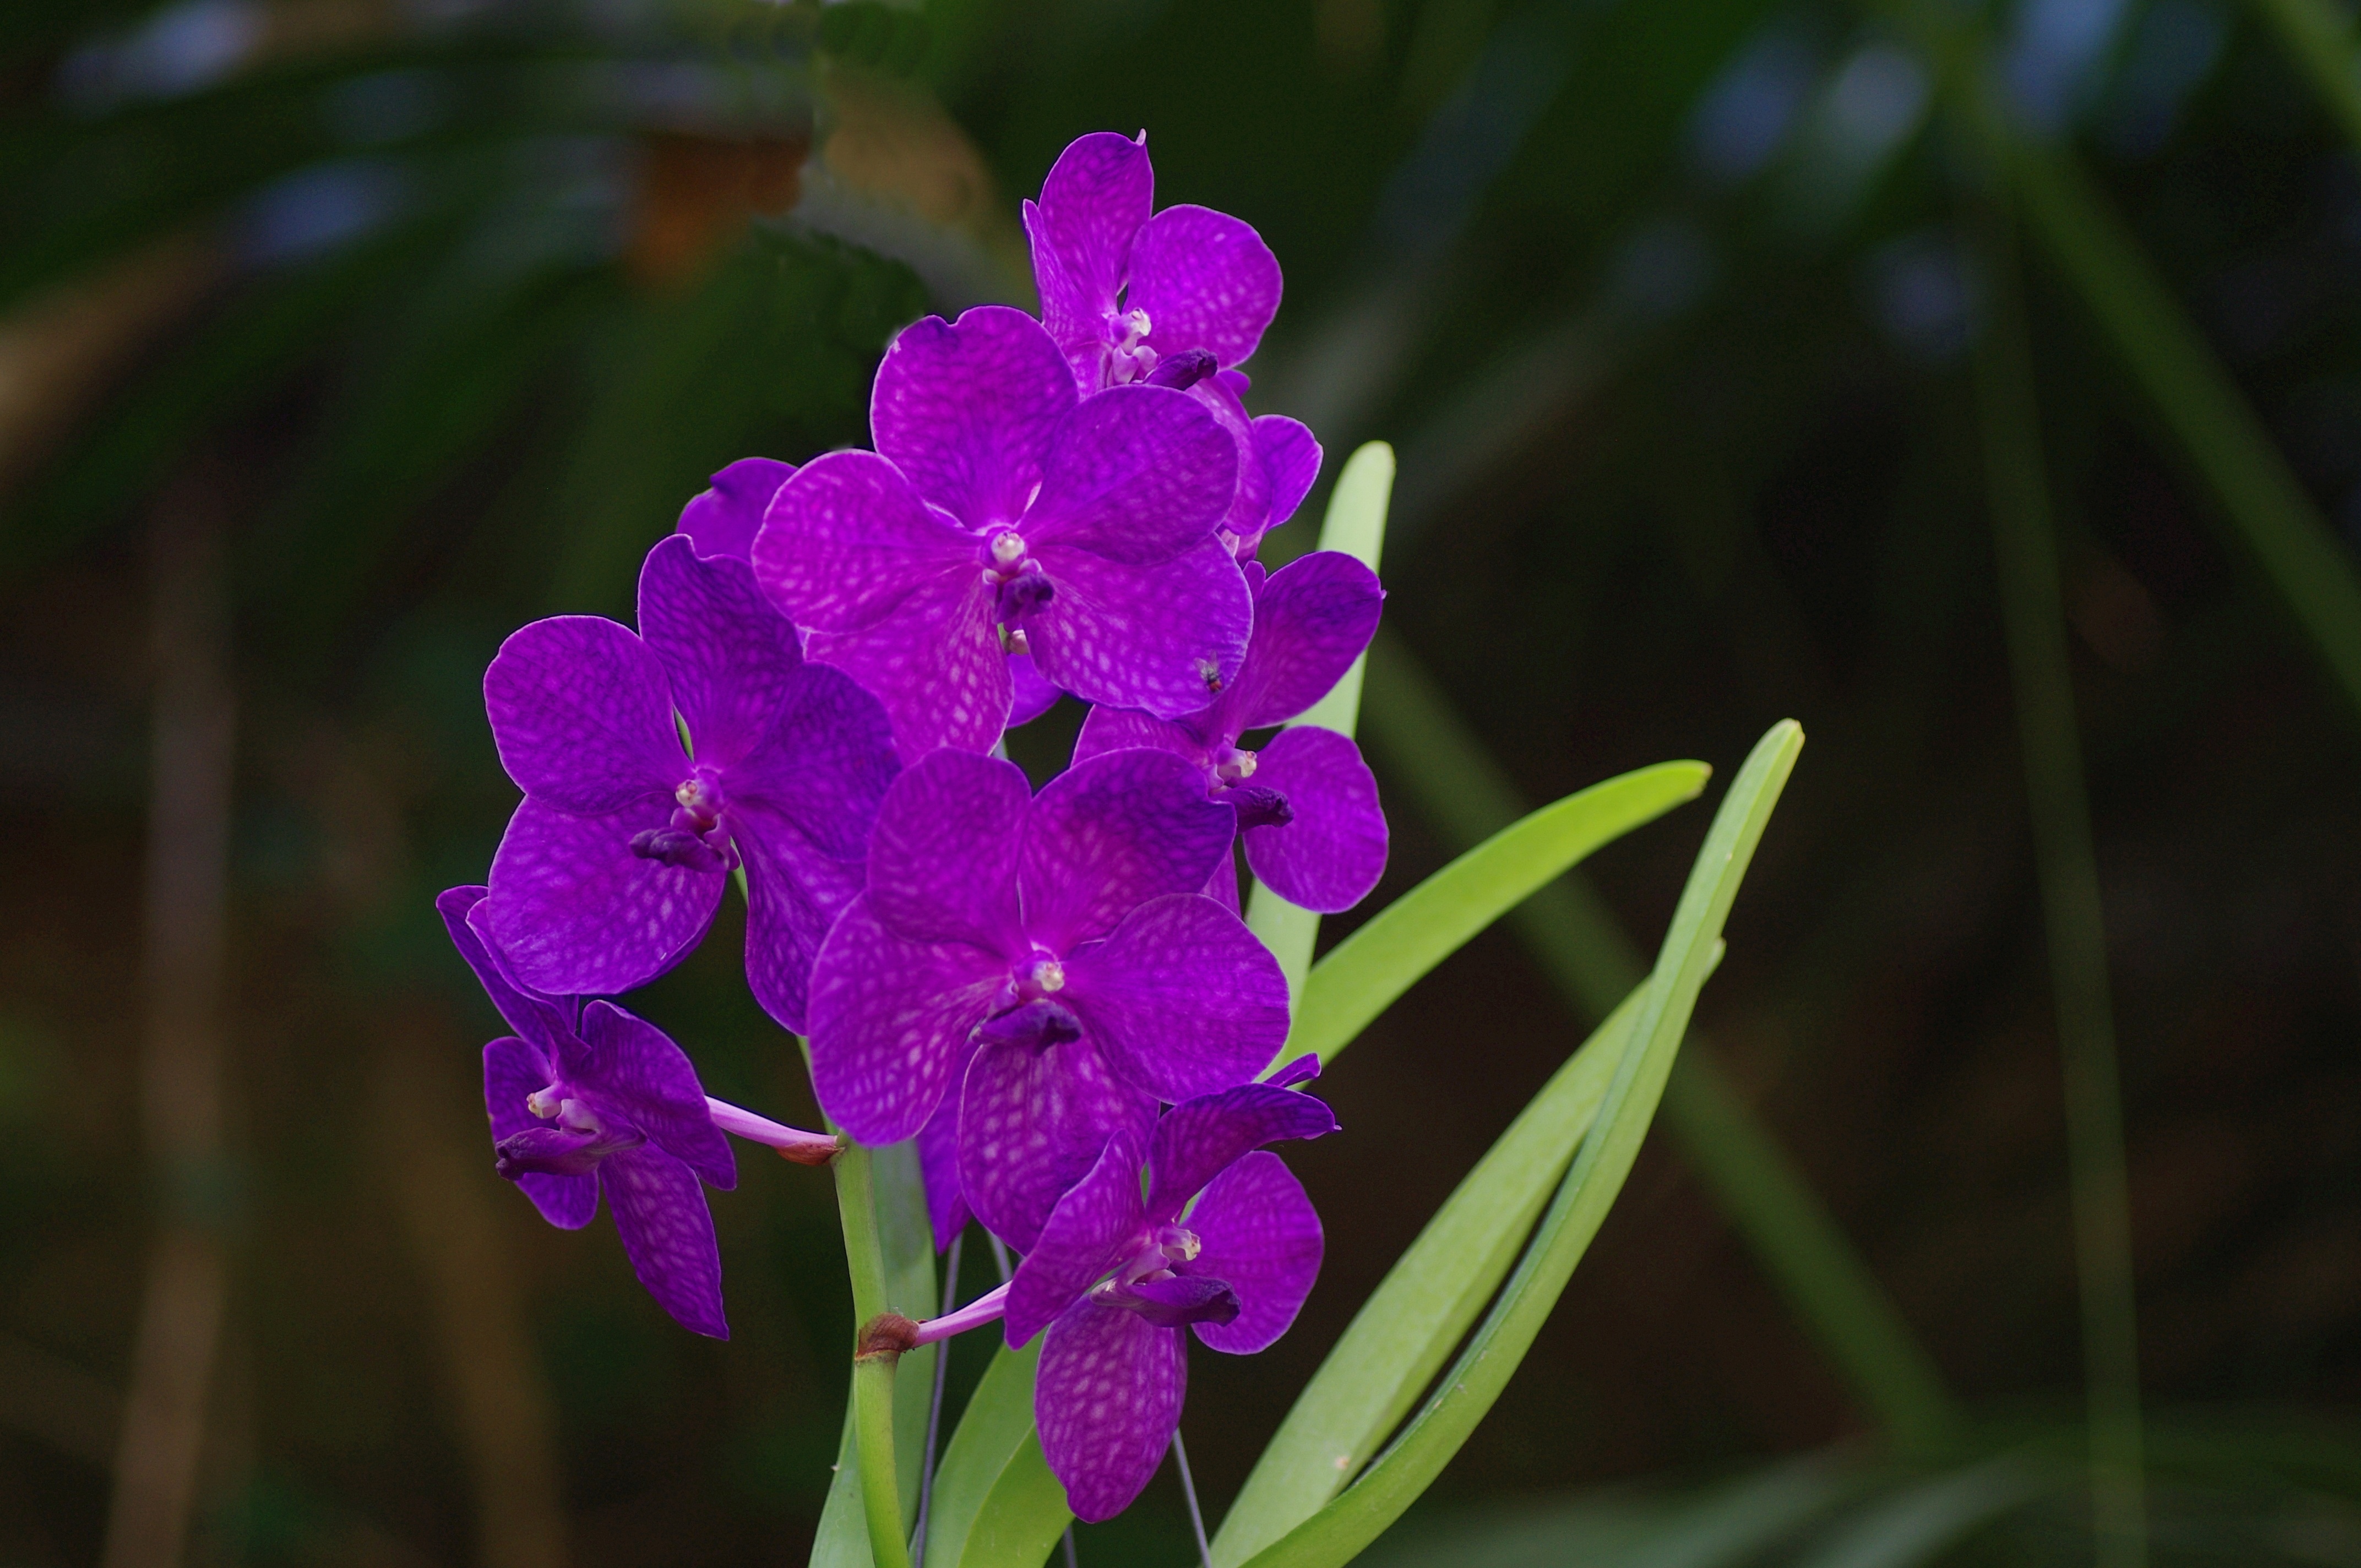
plant, flower, purple, macro, botany, close, flora, orchid, wildflower, flowers, macro photography, inflorescence, flowering plant, wild orchid, cattleya, dendrobium, land plant, cattleya labiata